Nathaniel Schmidt

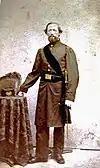
Otto Roehrig

Both the Reverend Wilson and Adler taught Hebrew from a particular social and religious perspective. Wilson was an evangelical Protestant and Adler was a Zionist. Working with them at Cornell during the same period was another professor whose approach was not dictated primarily by either perspective: Frederick Louis Otto Roehrig. Of the German states by birth, Professor Roehrig took both his degrees at the University of Halle. He then served in diplomatic, medical and language-teaching capacities within the Turkish Empire, Greece, France, and the frontier American Northwest. The Sultan of the Turkish Empire decorated him for authoring his treatise on Turkish grammar. He also aided the Smithsonian Institution with contributions on several Native American languages. Arriving at Cornell in 1869 as an assistant professor of French, he expanded the University's offerings to as vast array of Oriental languages by AY 1879-80: the living Asiatic Languages, Sanskrit, Old Persian, and Arabic; elementary Chinese, Japanese grammar (including practical exercises in the Hiragana character, etc.); Mantchoos, Turkish, the Tartar languages, and Turanian Philology, among others. By the happenstance of Roehrig's passion for Near Eastern linguistics, Cornell University developed a niche speciality within the American education market.